Toronto Raptors

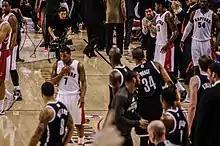
Toronto-based hip-hop musician Drake stands courtside during the first round of the 2014 playoffs. Drake was named the "global ambassador" for the Raptors in September 2013.

Another successful run starting in 2013–14 led to a spike in the Raptors' support. For the 2014–15 season, the team sold out the 12,500 season tickets, the first time it occurred since 2011. Public watchings of the Raptors games, particularly during the playoffs, started being held in 2014 at Maple Leaf Square, which the fans nicknamed "Jurassic Park". MLSE decided to endorse this practice by setting up concession stands and branded sponsorships at the square with naming rights sold to Ford Motor Company's Canadian operations, along with increased security. At times, footage from the square is broadcast to the Raptors locker room. The victorious Game 7 against the Indiana Pacers on the 2016 playoffs was the most-watched Raptors broadcast ever and the biggest television audience in Canada that day, averaging 1.53 million viewers with a peak of 2.63 million. This record has since been broken during the Raptors' victorious 2019 playoff run, averaging 7.7 million viewers with a peak of 10 million.